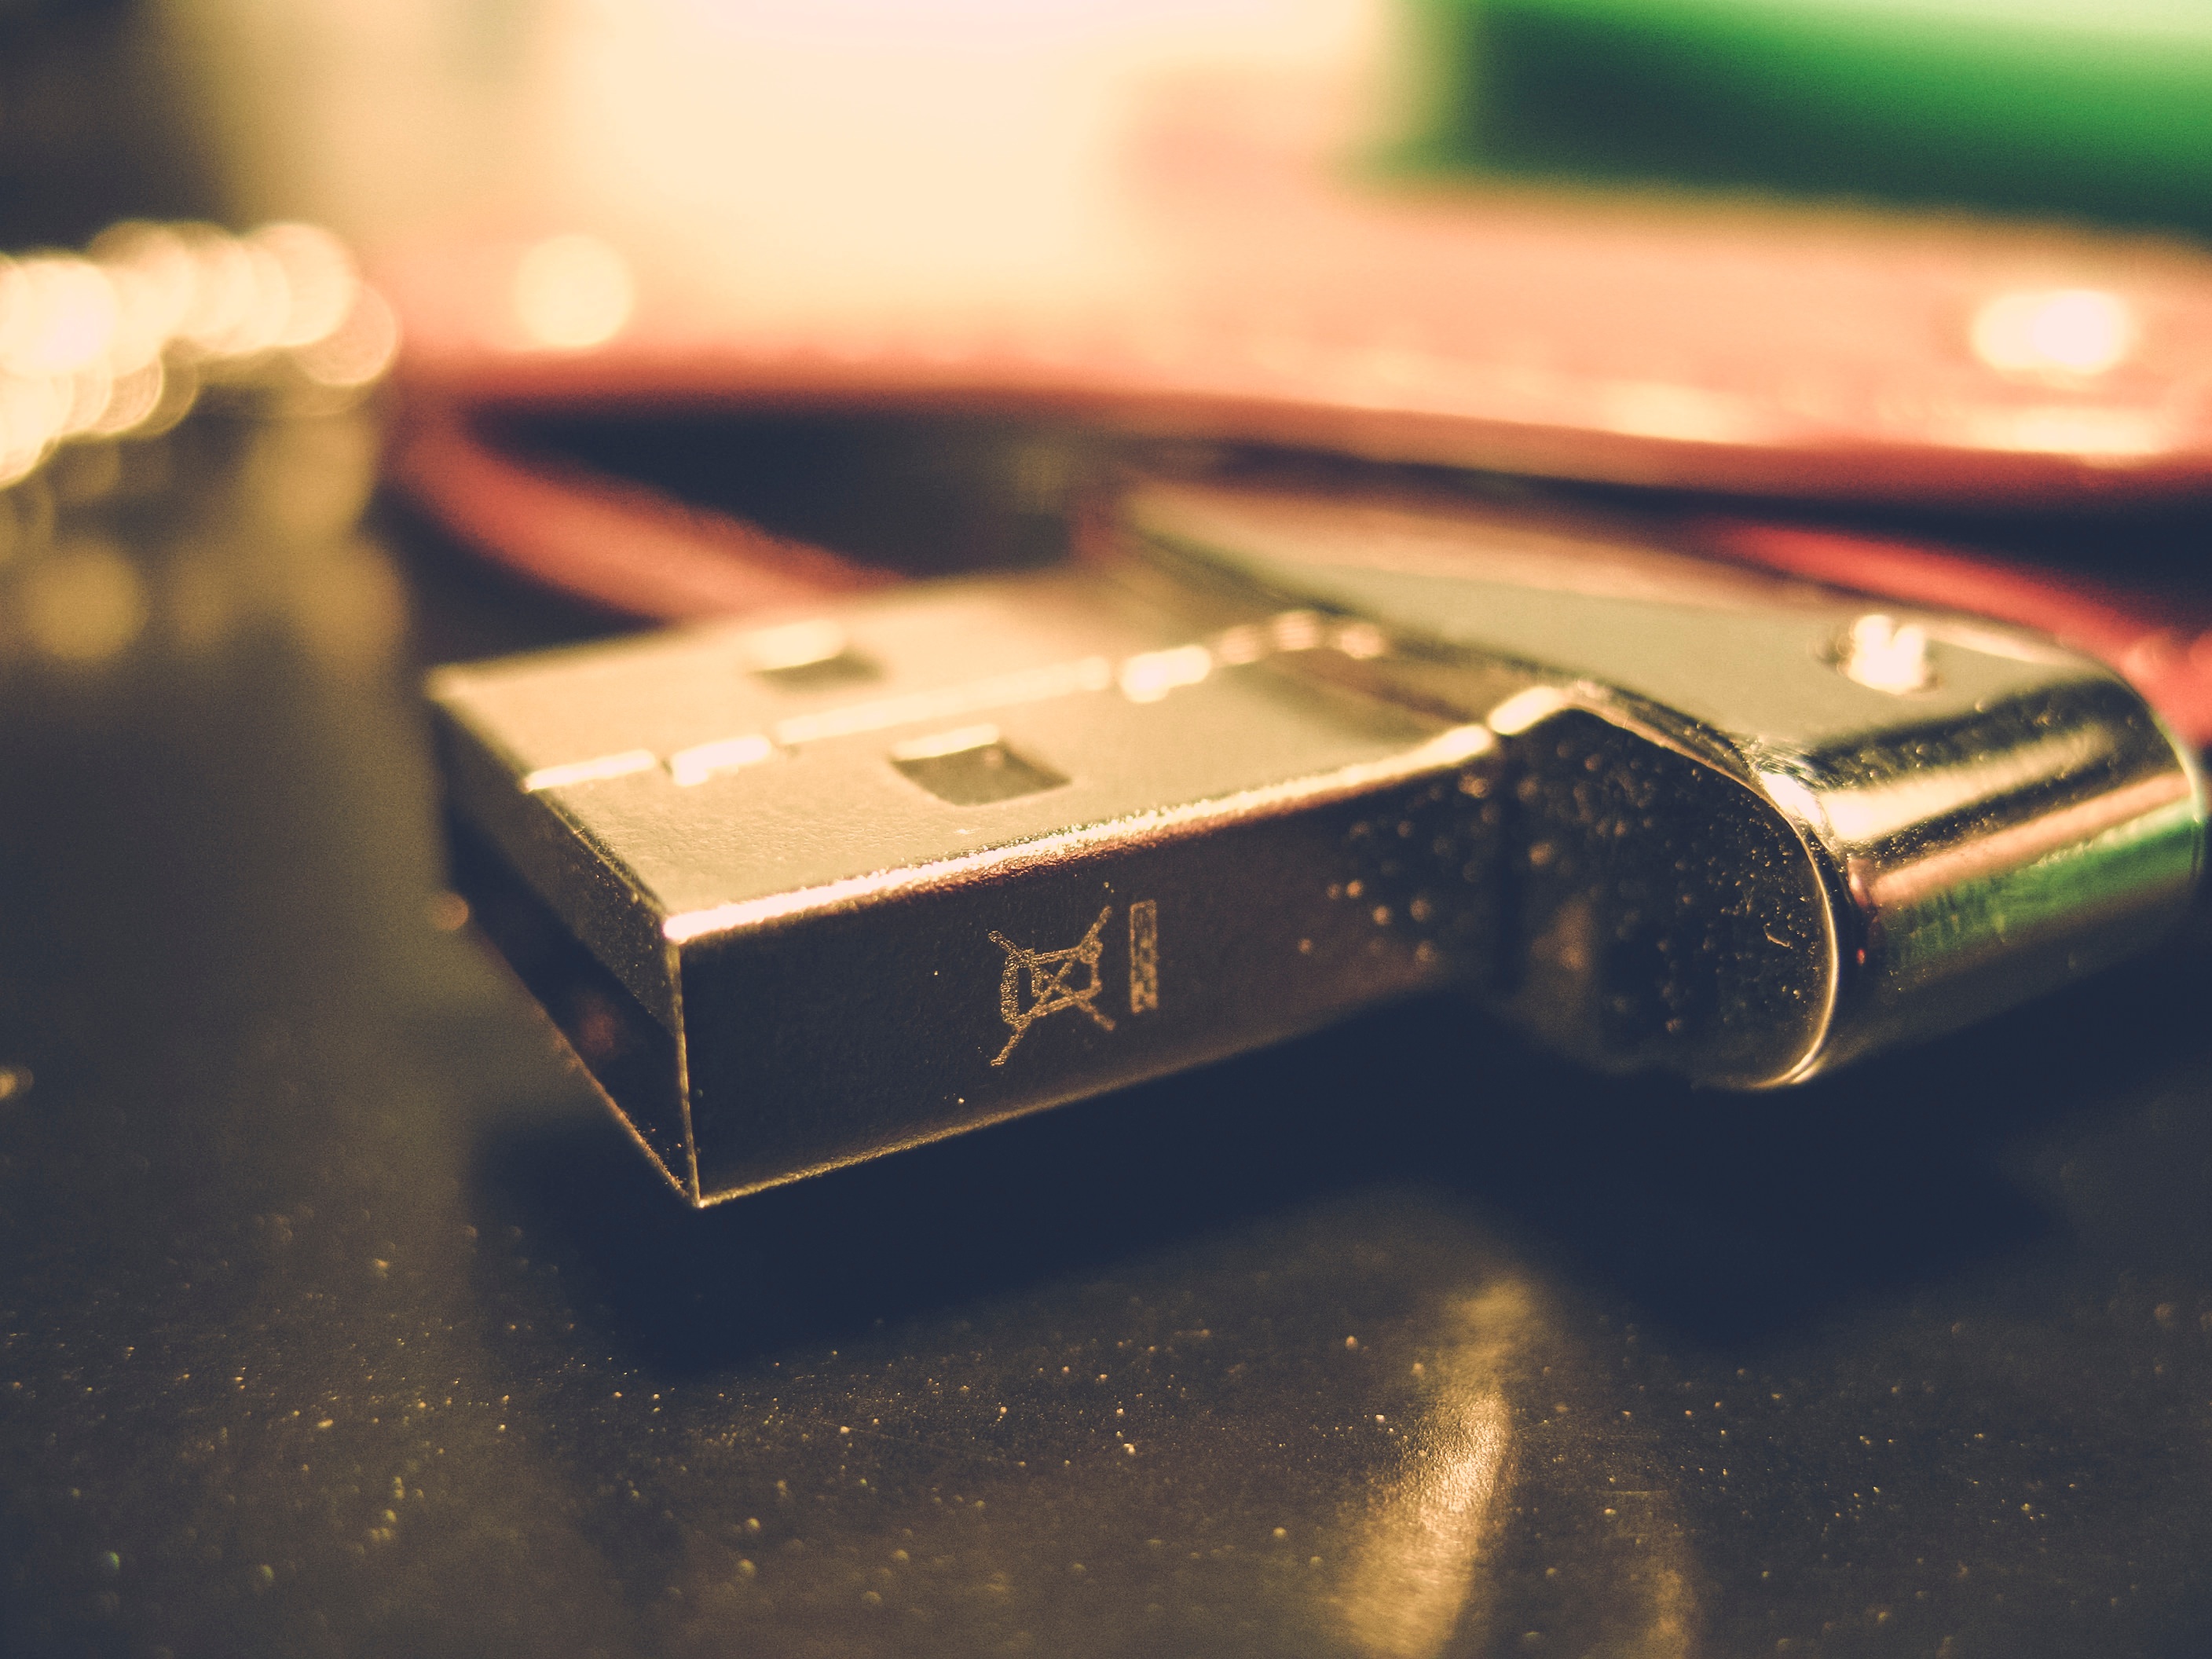
light, photography, green, color, gadget, black, close up, eye, glasses, shape, macro photography, personal computer hardware